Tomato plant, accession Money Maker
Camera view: tilt-top (135 deg); turntable rotation: 0 degrees
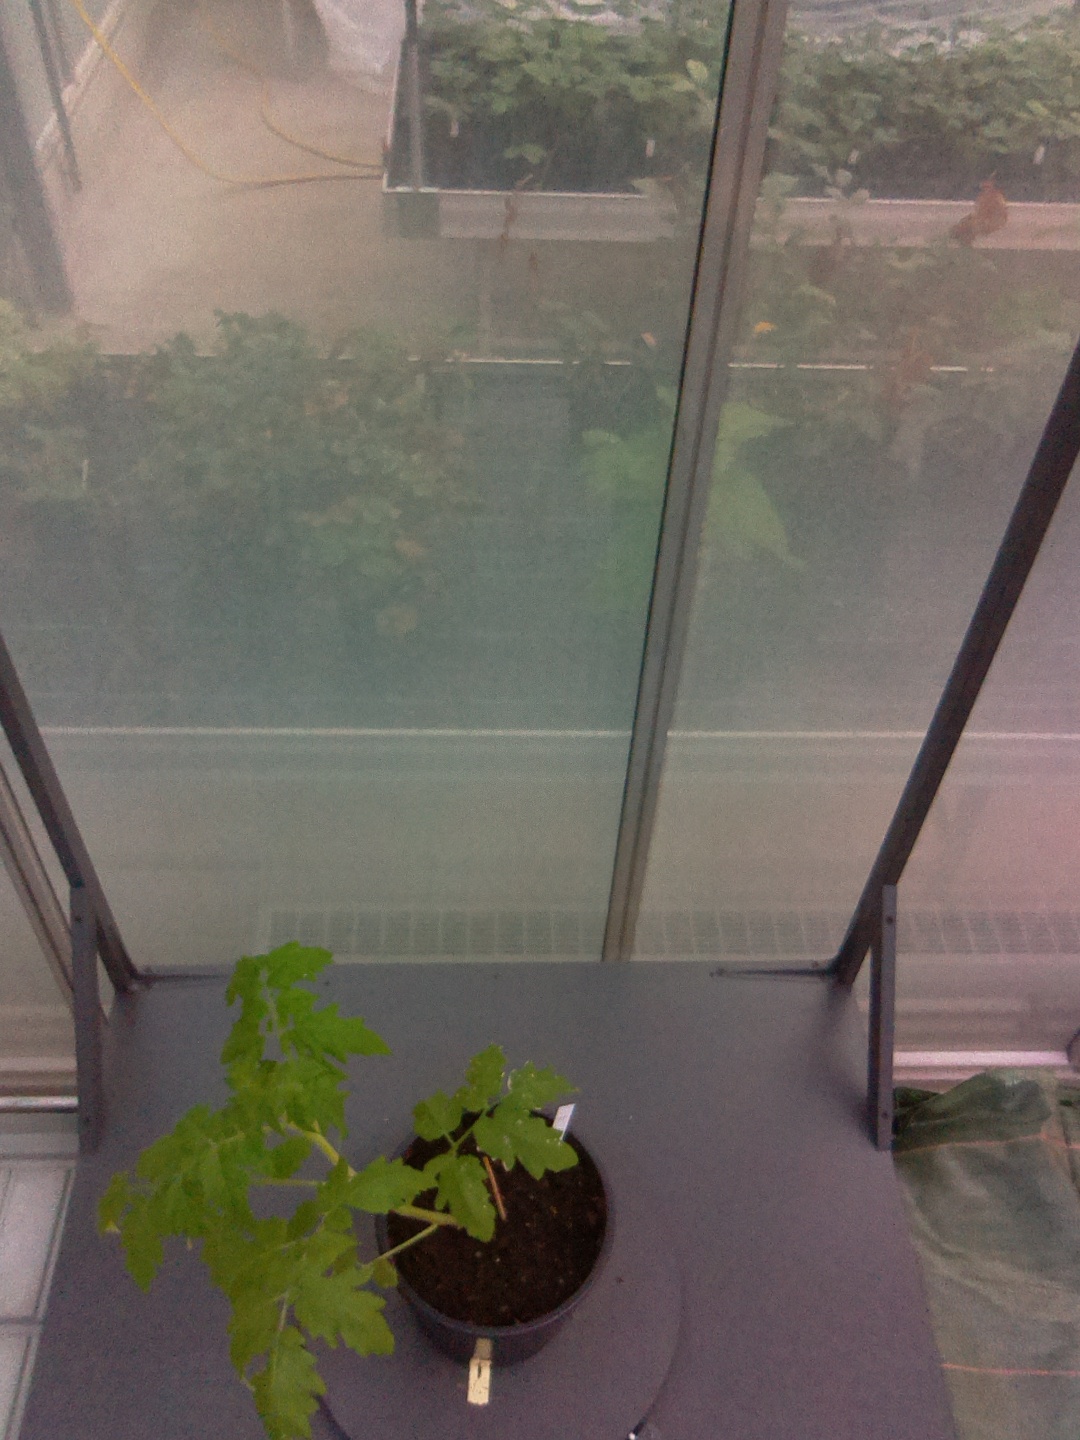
BBCH growth stage 13: 6 of true leaves visible